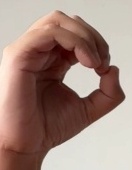
ASL sign: O